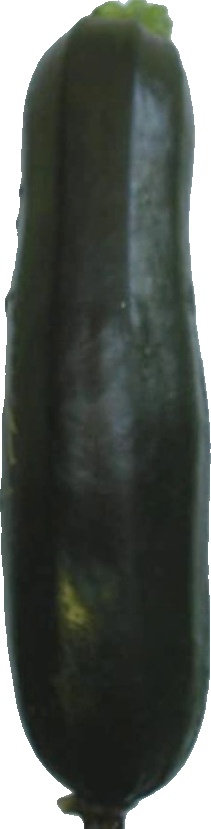
Label: zucchini_dark_1